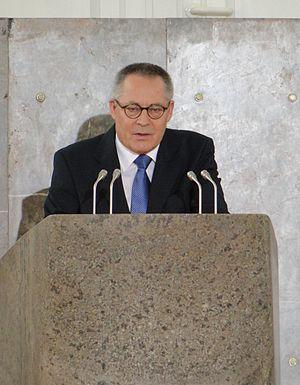
Karl Schlögel, né le 7 mars 1948 à Hawangen, est un historien allemand spécialiste de la Russie et du stalinisme.